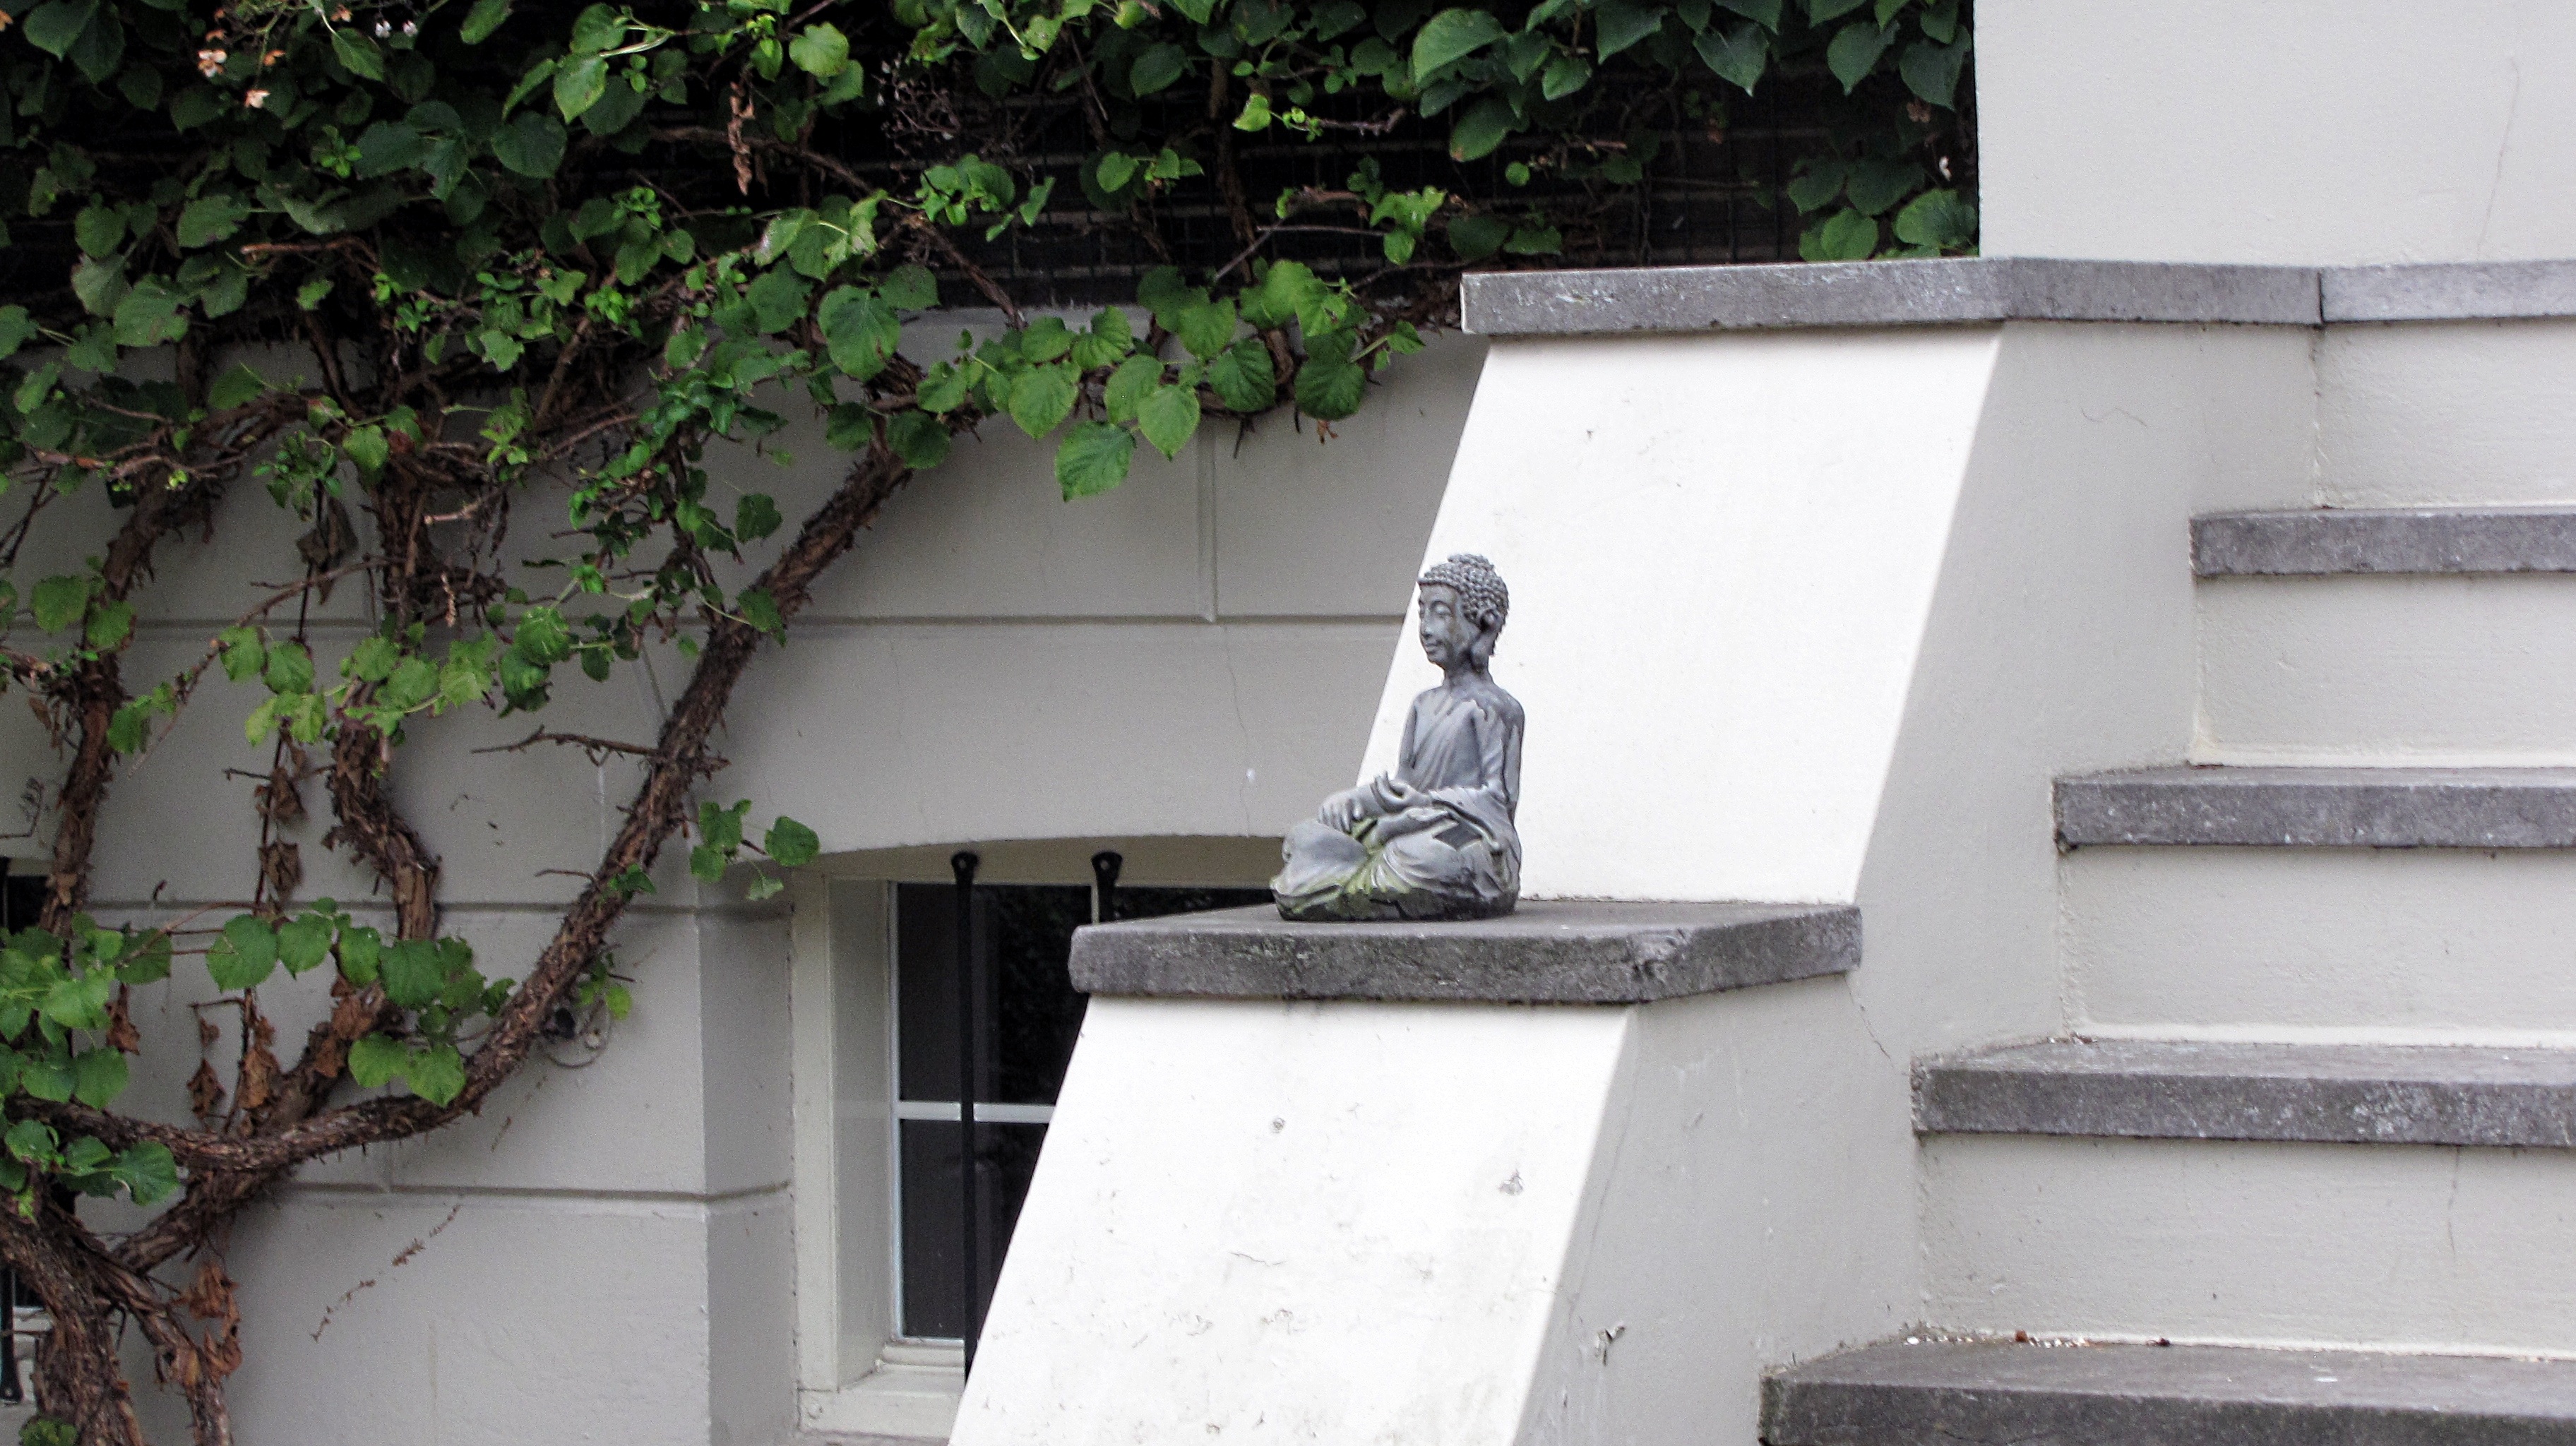
house, window, roof, home, wall, balcony, balance, facade, rest, zen, meditation, philosophy, yoga, buddha, stone statue, garden statue, grapes rank, lotus position, introspection, yogi